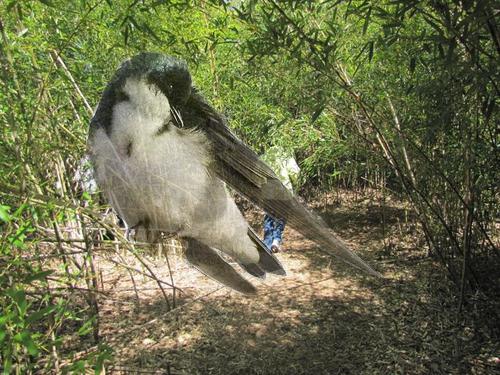
Bird species: Tree_Swallow
Bird type: landbird
Background: land